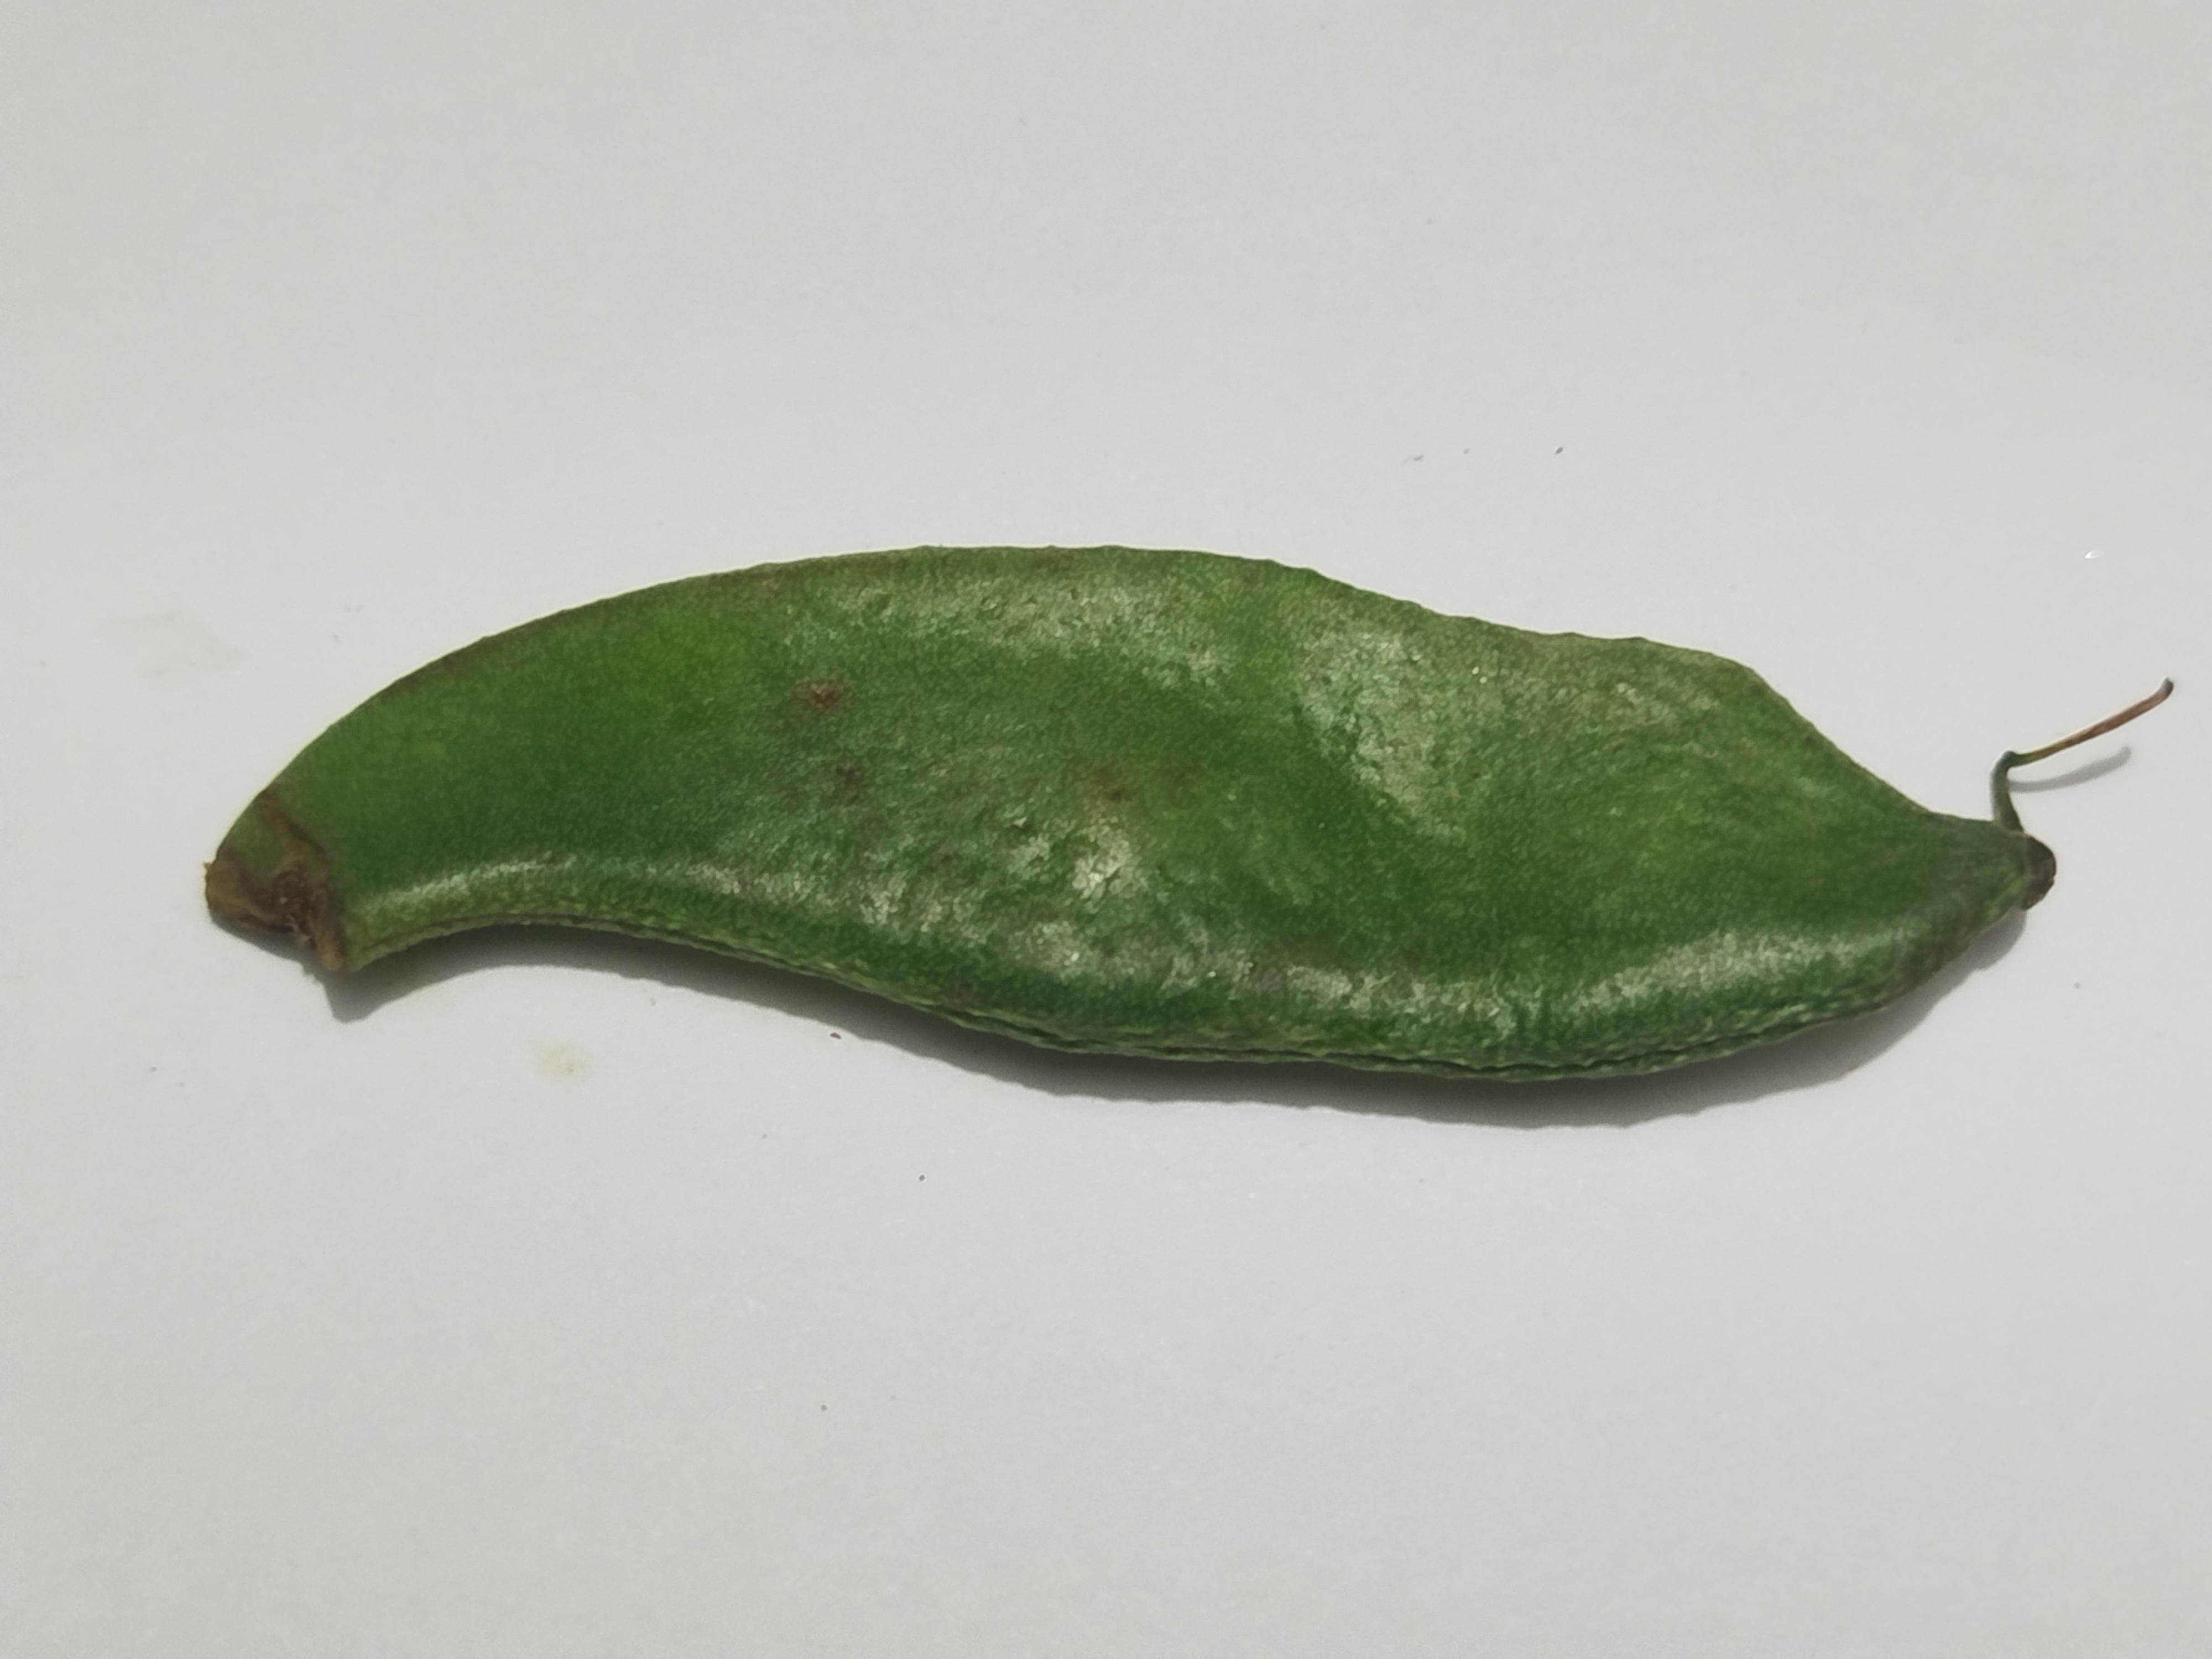
Label: Bean